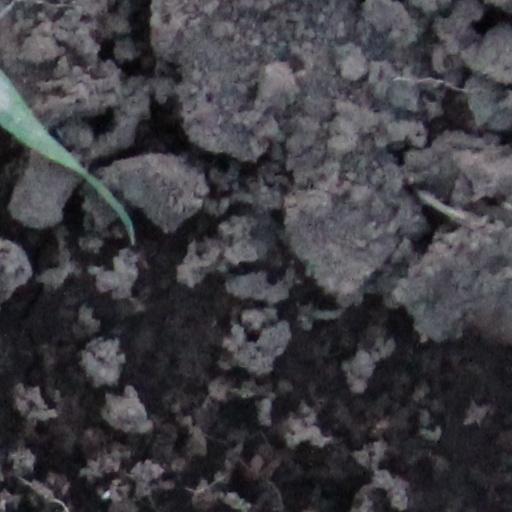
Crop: wheat